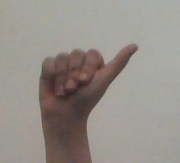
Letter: dhad